Rock music

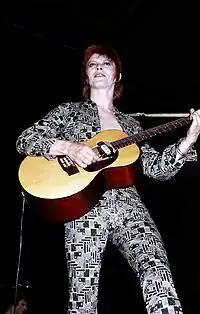
David Bowie during the Ziggy Stardust and the Spiders Tour in 1972

In 1968, Gram Parsons recorded "Safe at Home" with the International Submarine Band, arguably the first true country rock album. Later that year he joined the Byrds for "Sweetheart of the Rodeo" (1968), generally considered one of the most influential recordings in the genre. The Byrds continued in the same vein, but Parsons left to be joined by another ex-Byrds member Chris Hillman in forming the Flying Burrito Brothers who helped establish the respectability and parameters of the genre, before Parsons departed to pursue a solo career. Bands in California that adopted country rock included Hearts and Flowers, Poco, New Riders of the Purple Sage, the Beau Brummels, and the Nitty Gritty Dirt Band. Some performers also enjoyed a renaissance by adopting country sounds, including: the Everly Brothers; one-time teen idol Rick Nelson who became the frontman for the Stone Canyon Band; former Monkee Mike Nesmith who formed the First National Band; and Neil Young. The Dillards were, unusually, a country act, who moved towards rock music. The greatest commercial success for country rock came in the 1970s, with artists including the Doobie Brothers, Emmylou Harris, Linda Ronstadt and the Eagles (made up of members of the Burritos, Poco, and Stone Canyon Band), who emerged as one of the most successful rock acts of all time, producing albums that included "Hotel California" (1976).